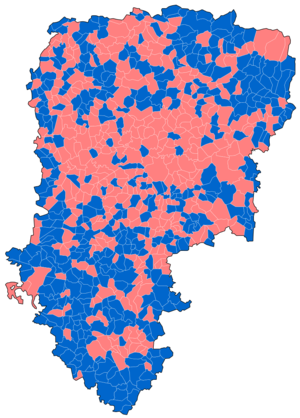
Résultat 2012
Cette page présente les découpages administratifs et électoraux, les représentations actuelles et un historique politique du département.